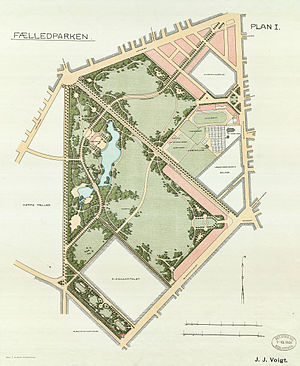
Fælledparken / Anvendelse / Idrætsanlæg i og ved Fælledparken
Fælledparken 1908
"Fælledparken er et 0,5 km² grønt areal på Østerbro i København, der blev anlagt i årene 1908-1914 af landskabsarkitekt Edvard Glæsel, ingeniørerne Svend Koch og O.K. Nobel i samarbejde med Københavns Kommune på den fælledgrund, der tidligere udgjorde de militære områder på Nørrefælled, Østerfælled og Blegdamsfælled. Trioen Koch, Nobel og Glæsel havde vundet en ud af to højeste præmier i en åben konkurrence om en ""folke- og idrætspark"" i 1905.